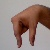
The image shows a hand gesture representing the letter 'Q' in Indian Sign Language.